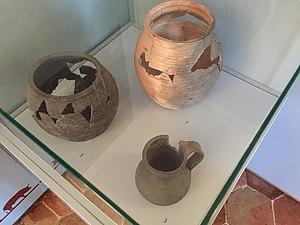
Les protogrès trouvés dans les fours médiévaux du Mortainais présentés au Musée de la poterie normande
Le musée de la céramique de Ger témoigne de l’activité florissante que fut la poterie dans les campagnes de Normandie. Au sein du hameau du Placître, un ancien village de potiers, il propose de suivre les différentes étapes de fabrication des poteries et retrace la mise en place progressive de l’industrie potière à Ger. Du XIVᵉ au début du XXᵉ siècle, des familles de potiers se succèdent sur toute la commune, faisant de celle-ci l’un des principaux centres potiers de Basse-Normandie. À son apogée au XIXᵉ siècle, Ger est un centre potier qui occupe plus de 700 ouvriers produisant principalement des pots en grès exportés dans tout l’ouest de la France.